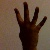
The image shows a hand gesture representing the number 4 in Indian Sign Language.